Sam Everington

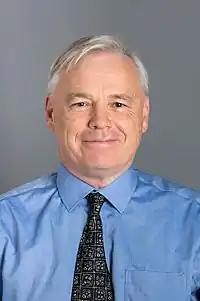
Everington in 2018

Sir Anthony Herbert Everington , known as Sam Everington, is a GP at a health centre within the Bromley by Bow Centre, in Tower Hamlets, an area of East London.